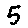
Label: 5